Province of Pomerania (1815–1945)

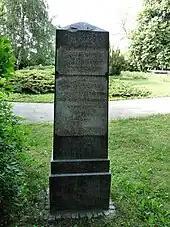
Memorial at the War Cemetery in Stargard

Nevertheless, the war affected society, economy, and administration. During the war, the provincial administrative institutions were subordinate to the military and headed by military officials. Mobilization resulted in work force shortage affecting all non-war-related industry, construction, and agriculture. Women, minors and POWs partially replaced the drafted men. Import and fishing declined when the ports were blocked. With the war going on, food shortages occurred, especially in the winter of 1916/17. Also coal, gas, and electricity were at times unavailable.